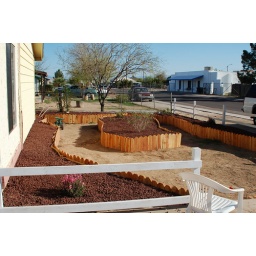
Cinder as ground cover New Zealand Tea tree as Anchor near fence